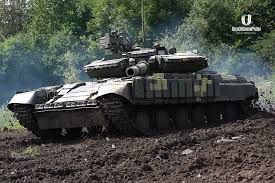
Label: T-64